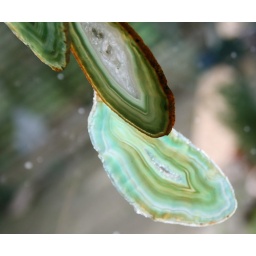
in my kitchen window